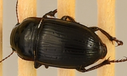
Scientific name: Euryderus grossus
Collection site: Central Plains Experimental Range NEON (CPER), plot CPER_003